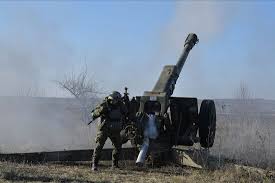
Label: D-30